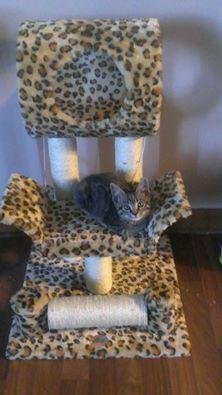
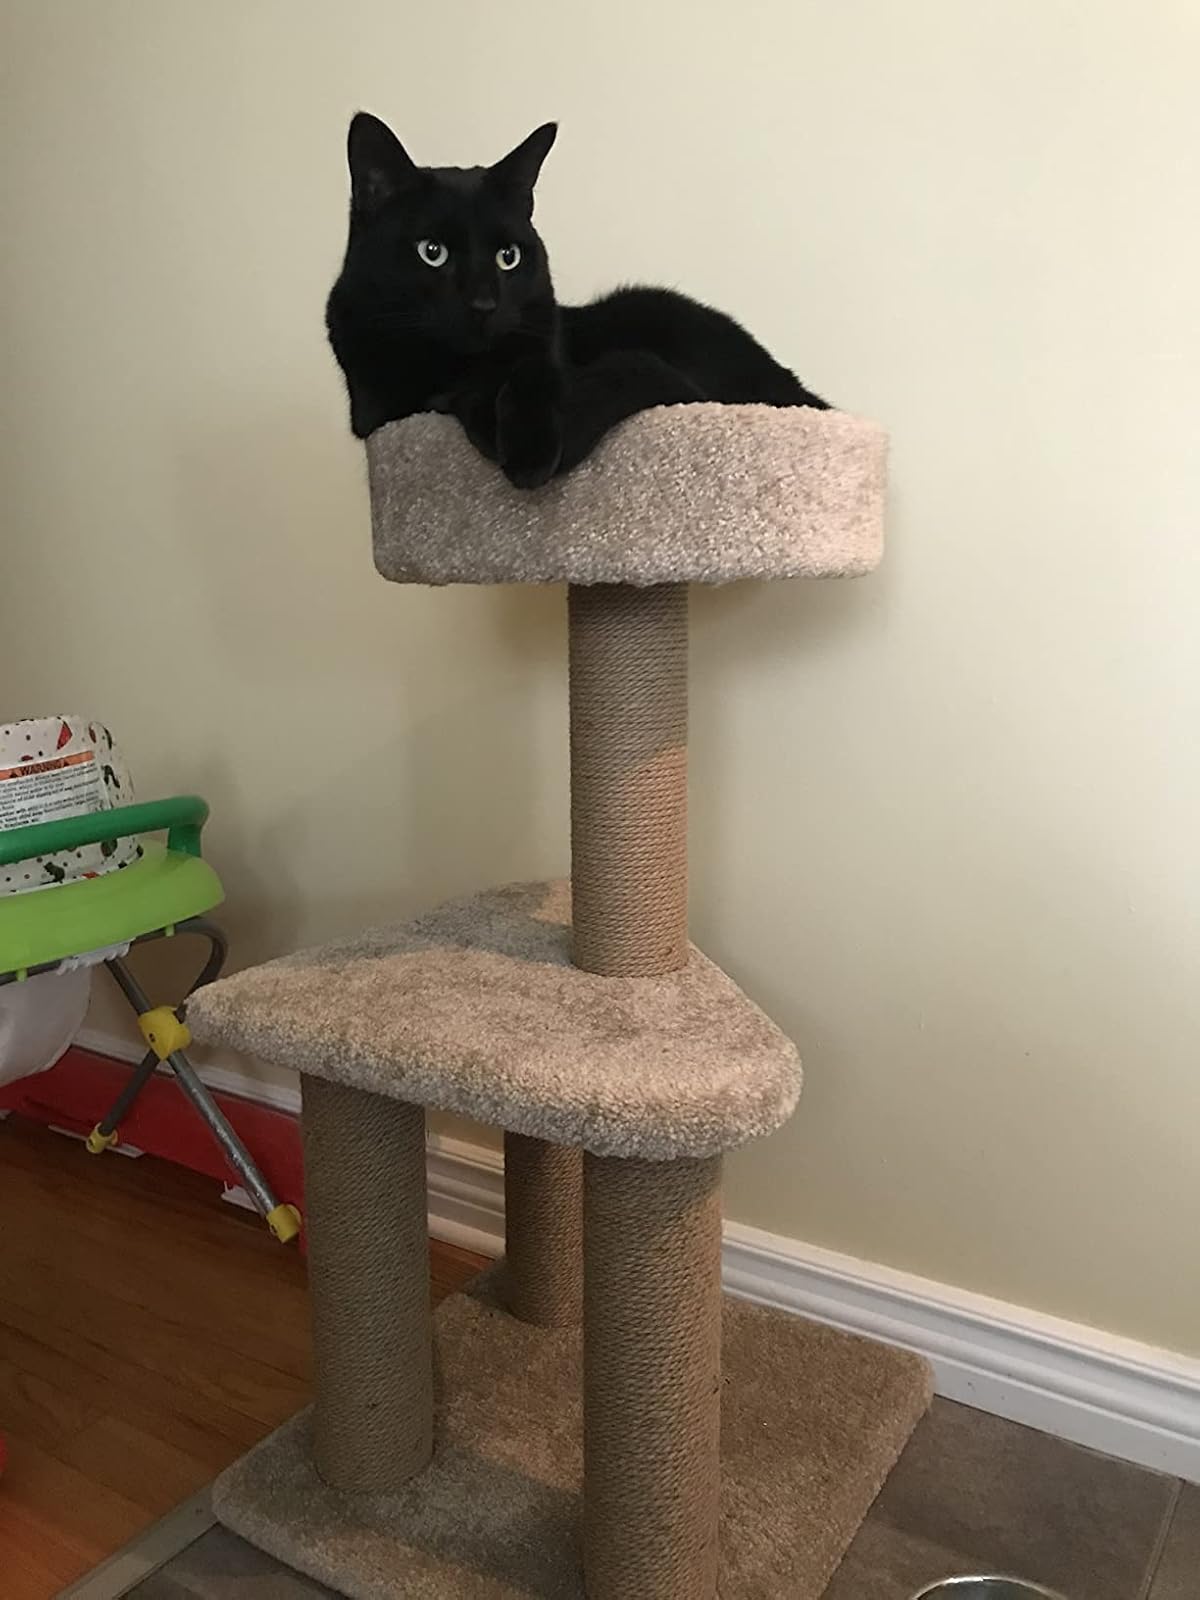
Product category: items_cat tree
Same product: no